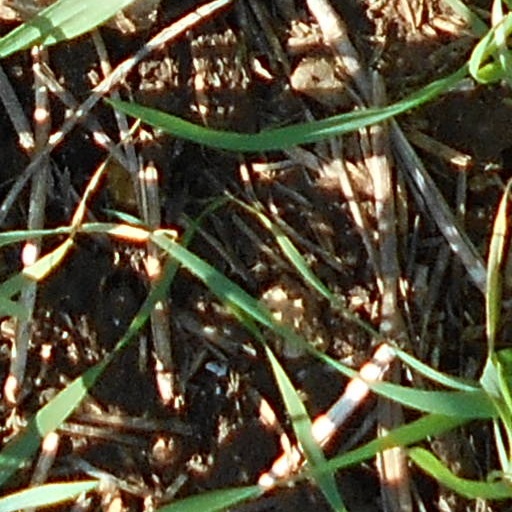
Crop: wheat